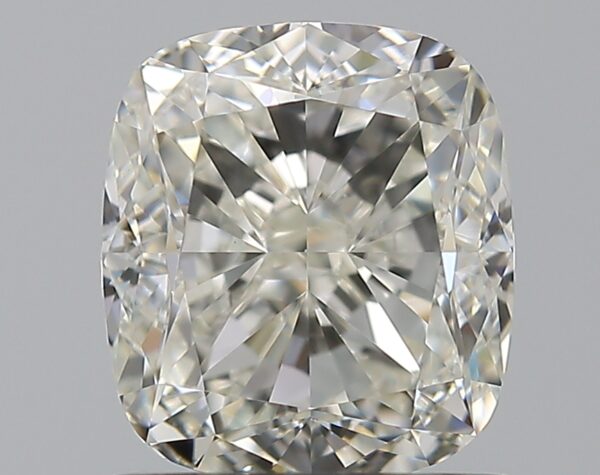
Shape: cushion
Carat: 1.5
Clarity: VVS2
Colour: J
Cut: GD
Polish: EX
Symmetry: VG
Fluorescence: N
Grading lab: GIA
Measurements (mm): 6.52 x 5.84 x 4.3